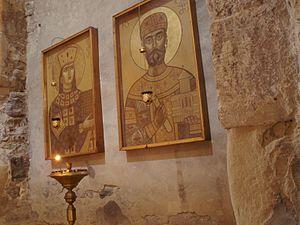
La cathédrale de Svétitskhovéli ou Svétitskhovéli est un monument du XIᵉ siècle de l'architecture géorgienne. Avec ses 54 m de haut, cette église, construite sur un plan cruciforme à trois nefs et surmontée d'une haute coupole, compte parmi les plus grandes cathédrales historiques de Géorgie, aux côtés de celles de Bagrati, Oshki et Alaverdi. Elle se situe à Mtskheta, une des plus vieilles villes de Géorgie et antique capitale du royaume d'Ibérie.